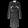
Label: Dress